Southern Adventist University

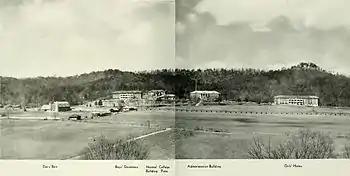
Southern Junior College in 1942 on its site at Collegedale in the Tennessee River Valley

Southern offers associate, baccalaureate, master's, and doctoral degrees. The university and its programs are accredited by multiple organizations including the Commission on Colleges of the Southern Association of Colleges and Schools. Its Institute of Archaeology offers an undergraduate degree in biblical archaeology; Southern is one of only two schools which offer the degree. It is known for its emphasis on Adventist beliefs and conservative religious and social practices, and is considered the most conservative of the Seventh-day Adventist schools in North America. The college operates a radio station (WSMC-FM), a health food store and a wellness center. Enrollment was 3,053 students in 2010, its highest level to date.